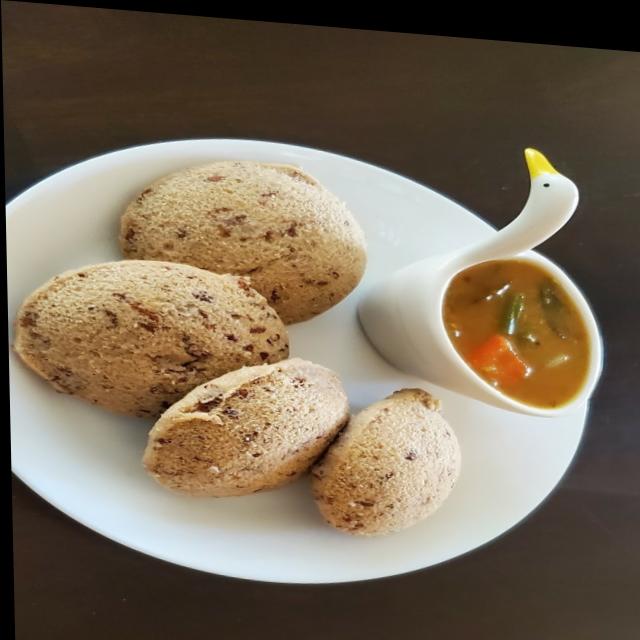
Dish: idli